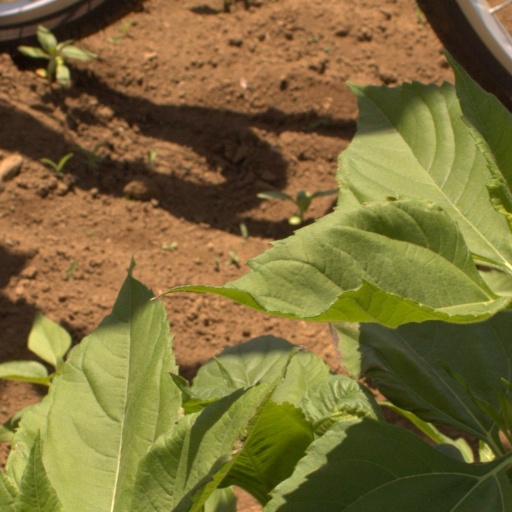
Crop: Jerusalem artichoke